Jack Garfein

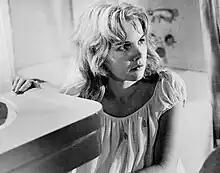
Carroll Baker in Garfein's "Something Wild" (1961)

Impressed by Garfein's stage production of Alexandre Dumas's "Camille" ("La Dame aux Camélias"), Strasberg invited him to attend the Actors Studio for a year. During this time, he directed and produced the Actors Studio's first full-length play, "End as a Man" (1953), based on a novel by Calder Willingham. Until then, the Studio had served primarily as an actors' workshop for developing individual scenes.